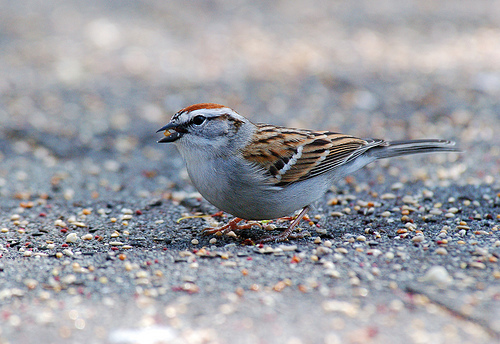
this small bird has a white belly and breast, a black beak, gray tarsus and feet, brown feathers and a white wing plate.
this bird has unique brown, black and white stripes on his head and wings.
the bird has grey abdomen, with brown, black and white colored coverts and a brown crown.
this bird has a red stripe on its head and brown and black patterned wings.
a bird with a red corwn, white eyebrow, small triangular bill, whtie wingbars and powder blue breast.
the bird has a grey chest, and an orange stripe on top of its head, with a light orange and black back with a short black beak and yellow feet.
this small bird has a prominent orange crown, a white belly and black, orange and white wings.
this particular bird has a belly that is gray with black patcheslight grey colored bird with brown wings, an orange strip between its eyes and a small black beak.
this bird has wings that are brown and has a red crown
Species: Chipping Sparrow